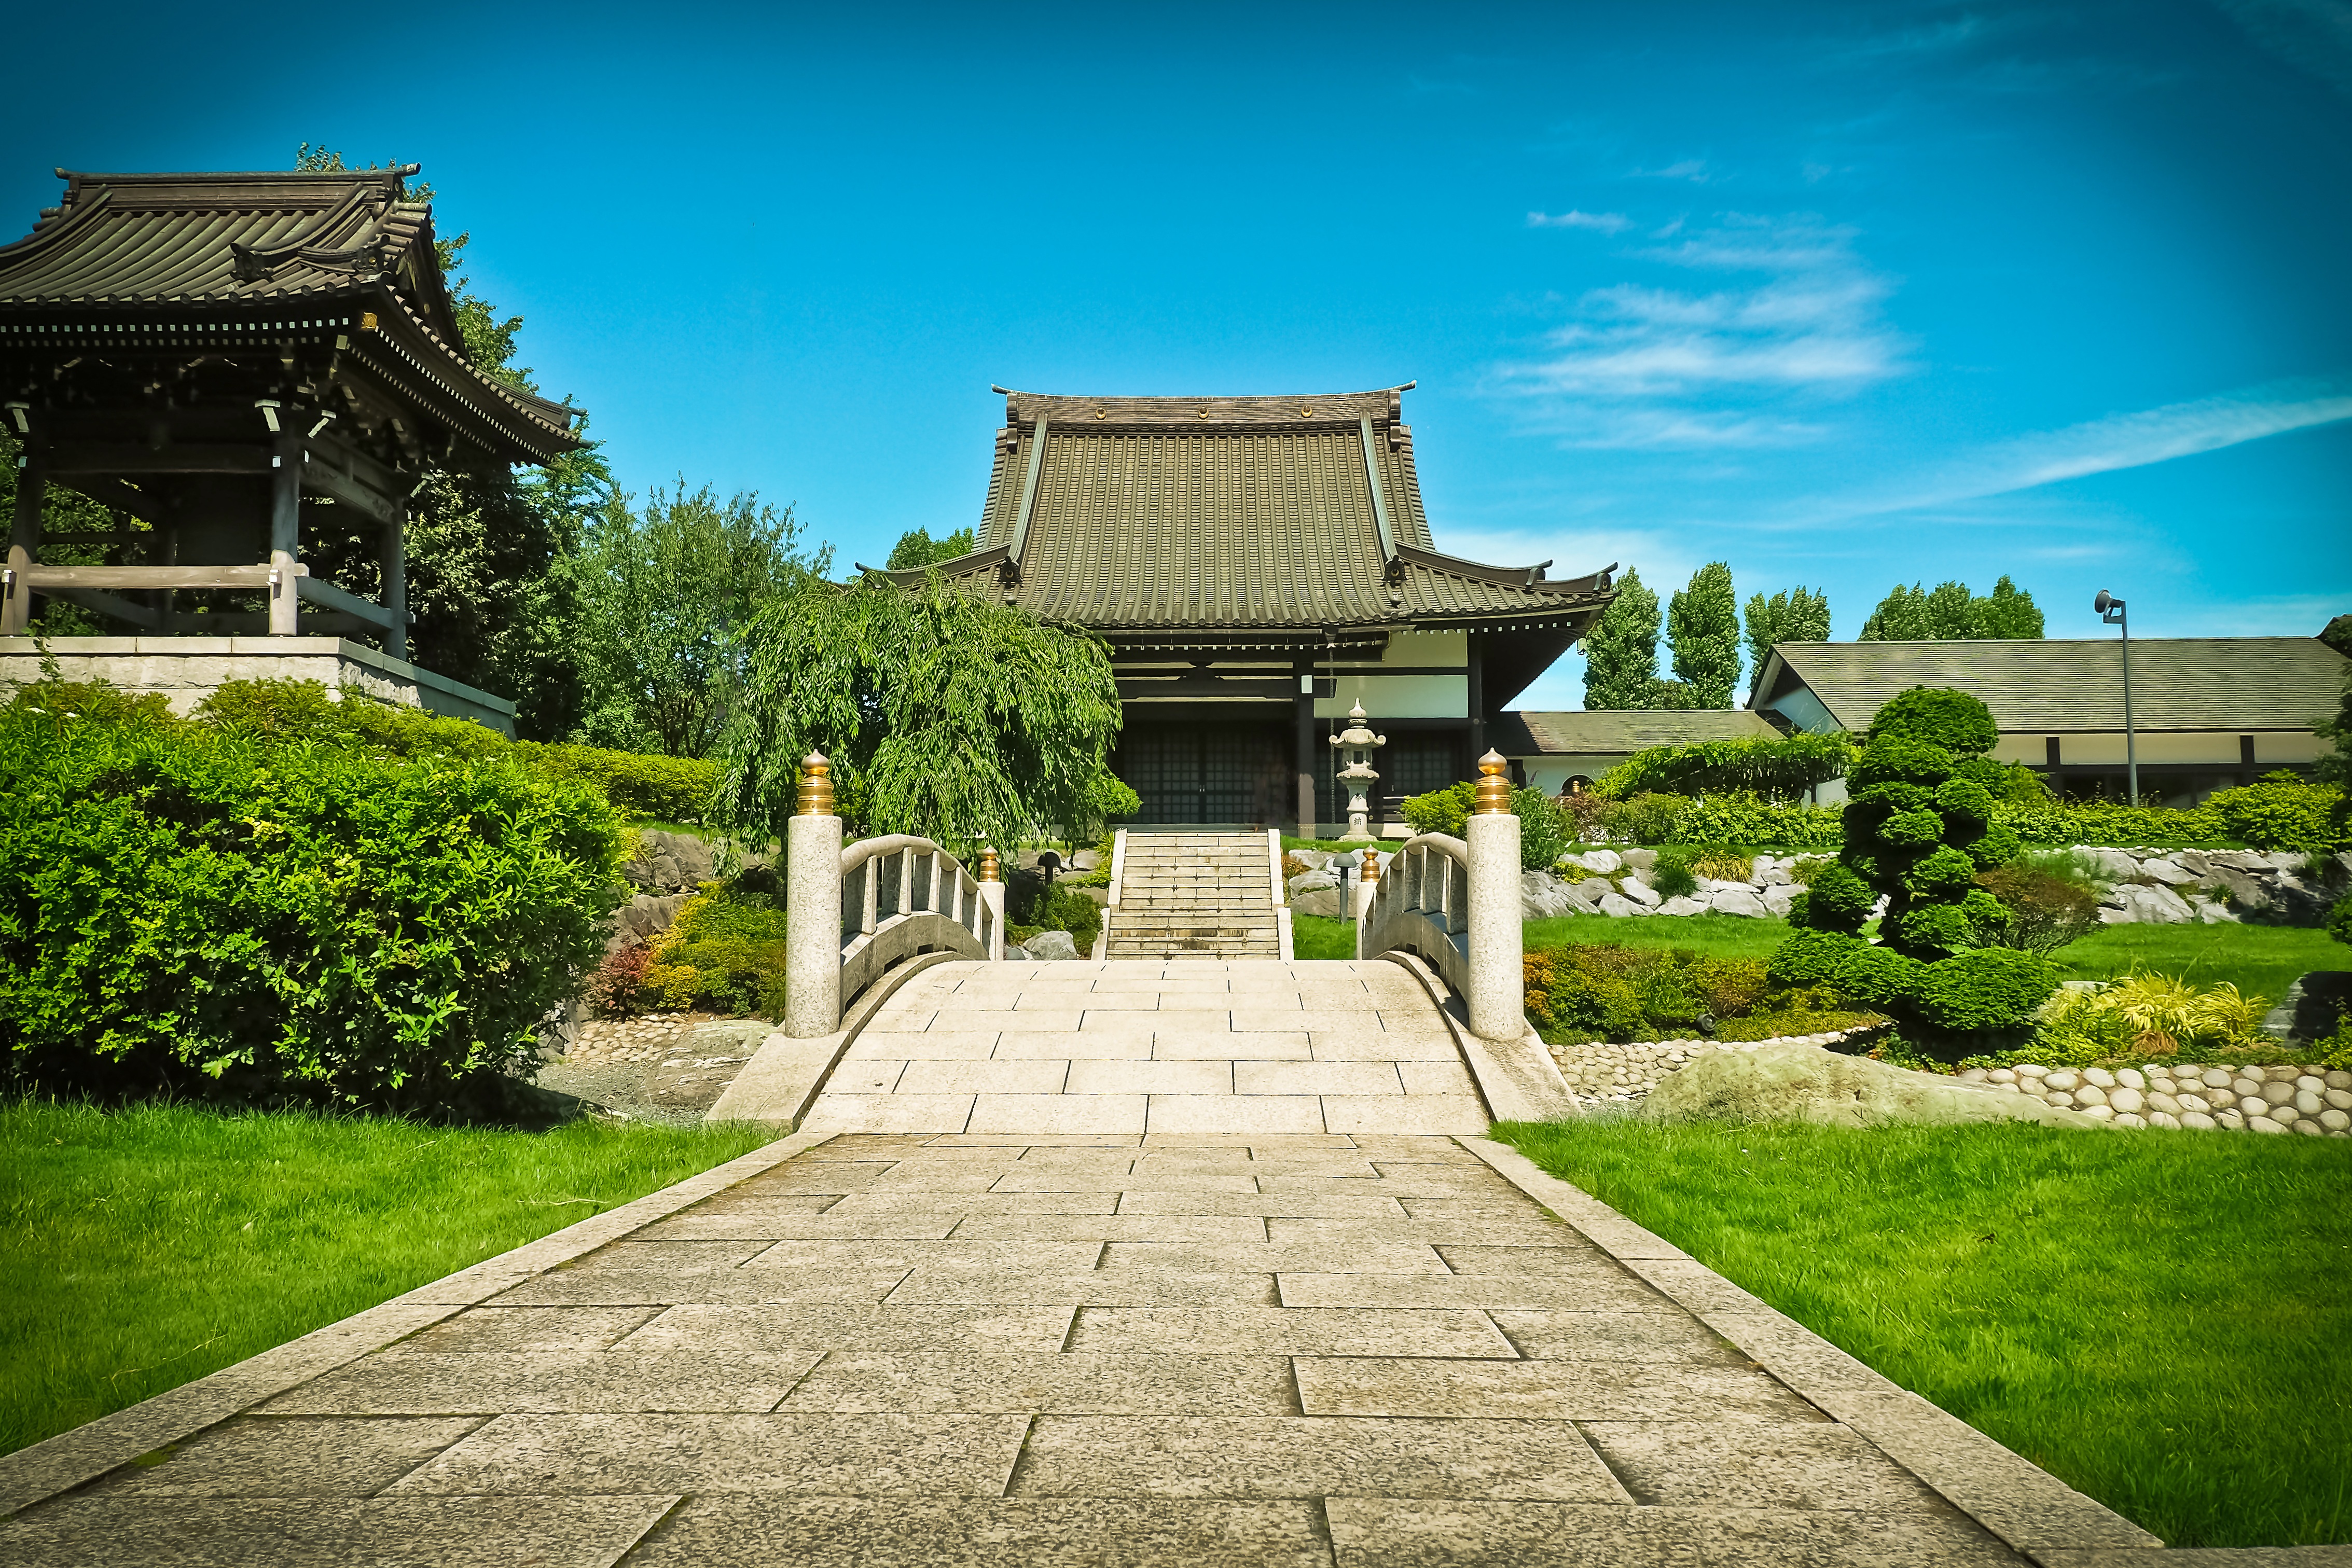
tree, grass, architecture, bridge, lawn, mansion, house, roof, building, home, pavement, summer, entrance, park, asia, landmark, garden, japan, outdoors, temple, shrine, culture, estate, yard, screenshot, guidance, temple hall, residential area